Demographics of Malta

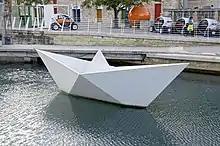
Child Migrants' Memorial at the Valletta Waterfront, commemorating the 310 Maltese child migrants who travelled to Australia between 1950 and 1965.

Malta has long been a country of emigration, with big Maltese communities in English-speaking countries abroad.